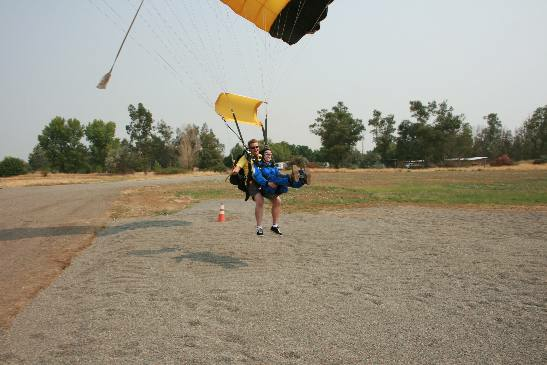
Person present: No